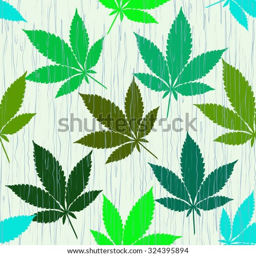
abstract seamless vector pattern with colorful marijuana leaves in the rain